Jost Haller

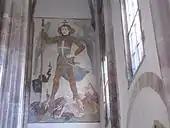
"Saint Michael defeating Satan"

Jost Haller was a 15th-century Gothic painter from Alsace, active in the years 1440–1470, first established in Strasbourg, then in Metz, and in Saarbrücken. He is also called The painter of the knights [not "The painter of knights", or "Le peintre de chevaliers"].